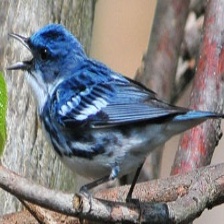
Species: CERULEAN WARBLER
Scientific name: SETOPHAGA CERULEA